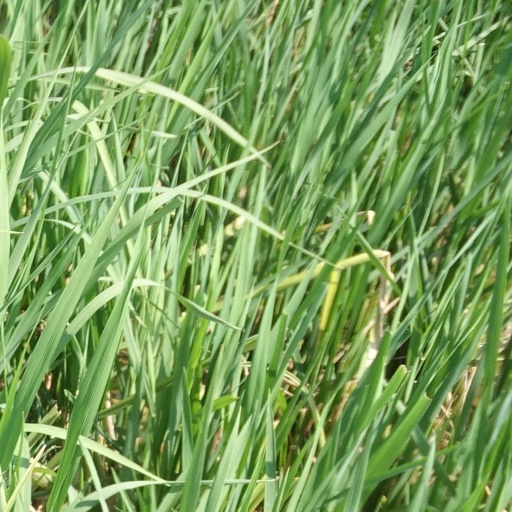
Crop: rice